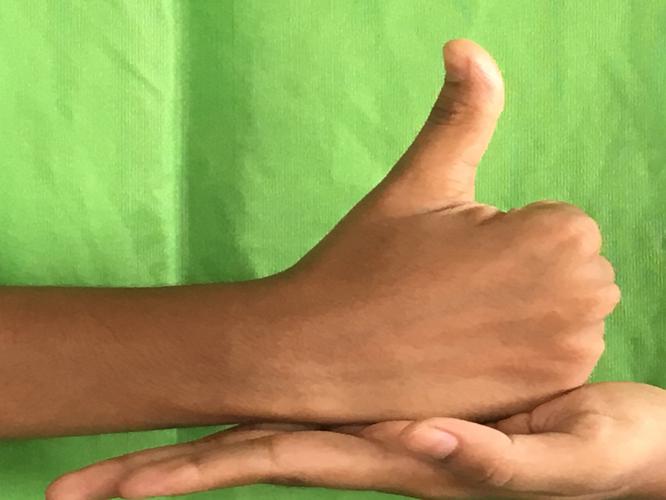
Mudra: Shivalinga
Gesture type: double_hand